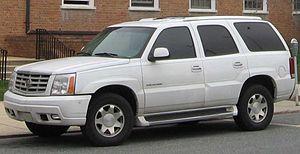
Le Cadillac Escalade est un véhicule appartenant à la catégorie des SUV vendu par la marque de luxe de General Motors, Cadillac. C'est le premier véhicule de la marque Cadillac sur le marché des véhicules de loisirs. L'Escalade a été présenté en 1998, en réponse aux concurrents allemands et japonais, et au Lincoln Navigator de la marque Ford, sorti la même année. L'Escalade de base est construit à Arlington au Texas.